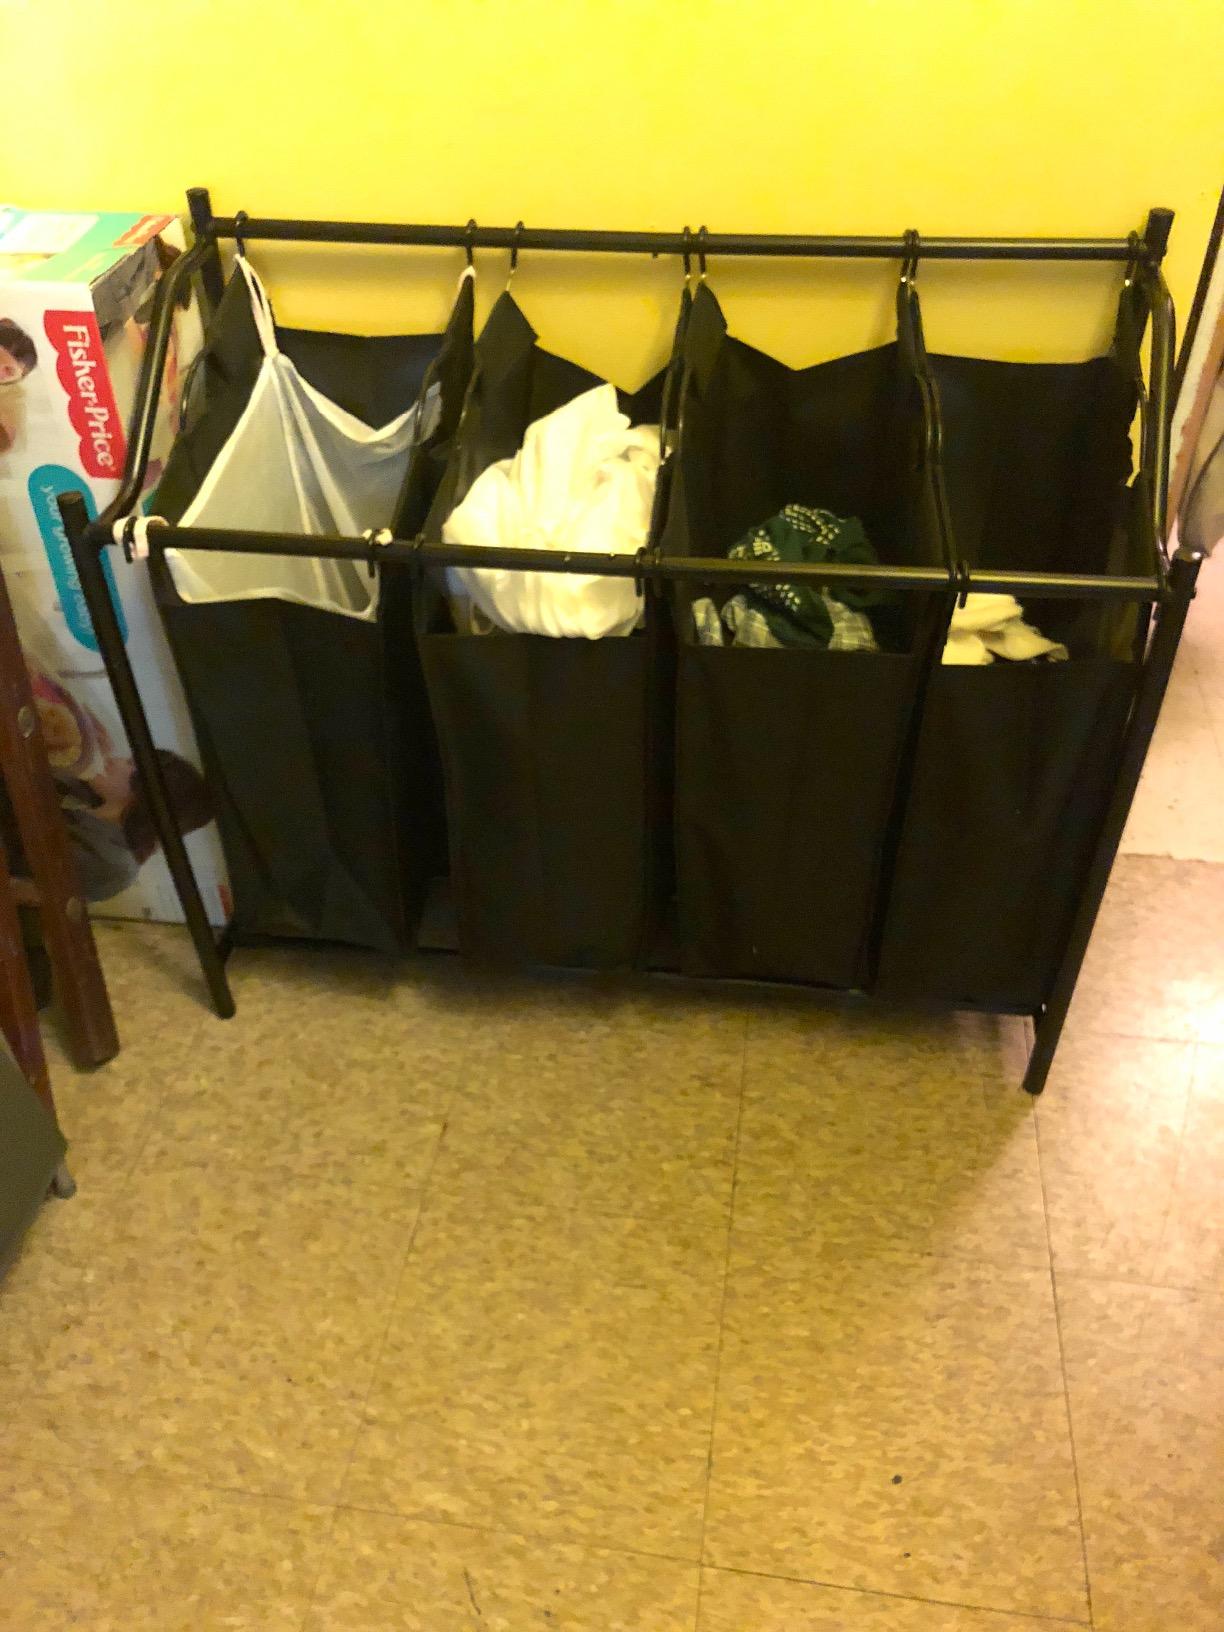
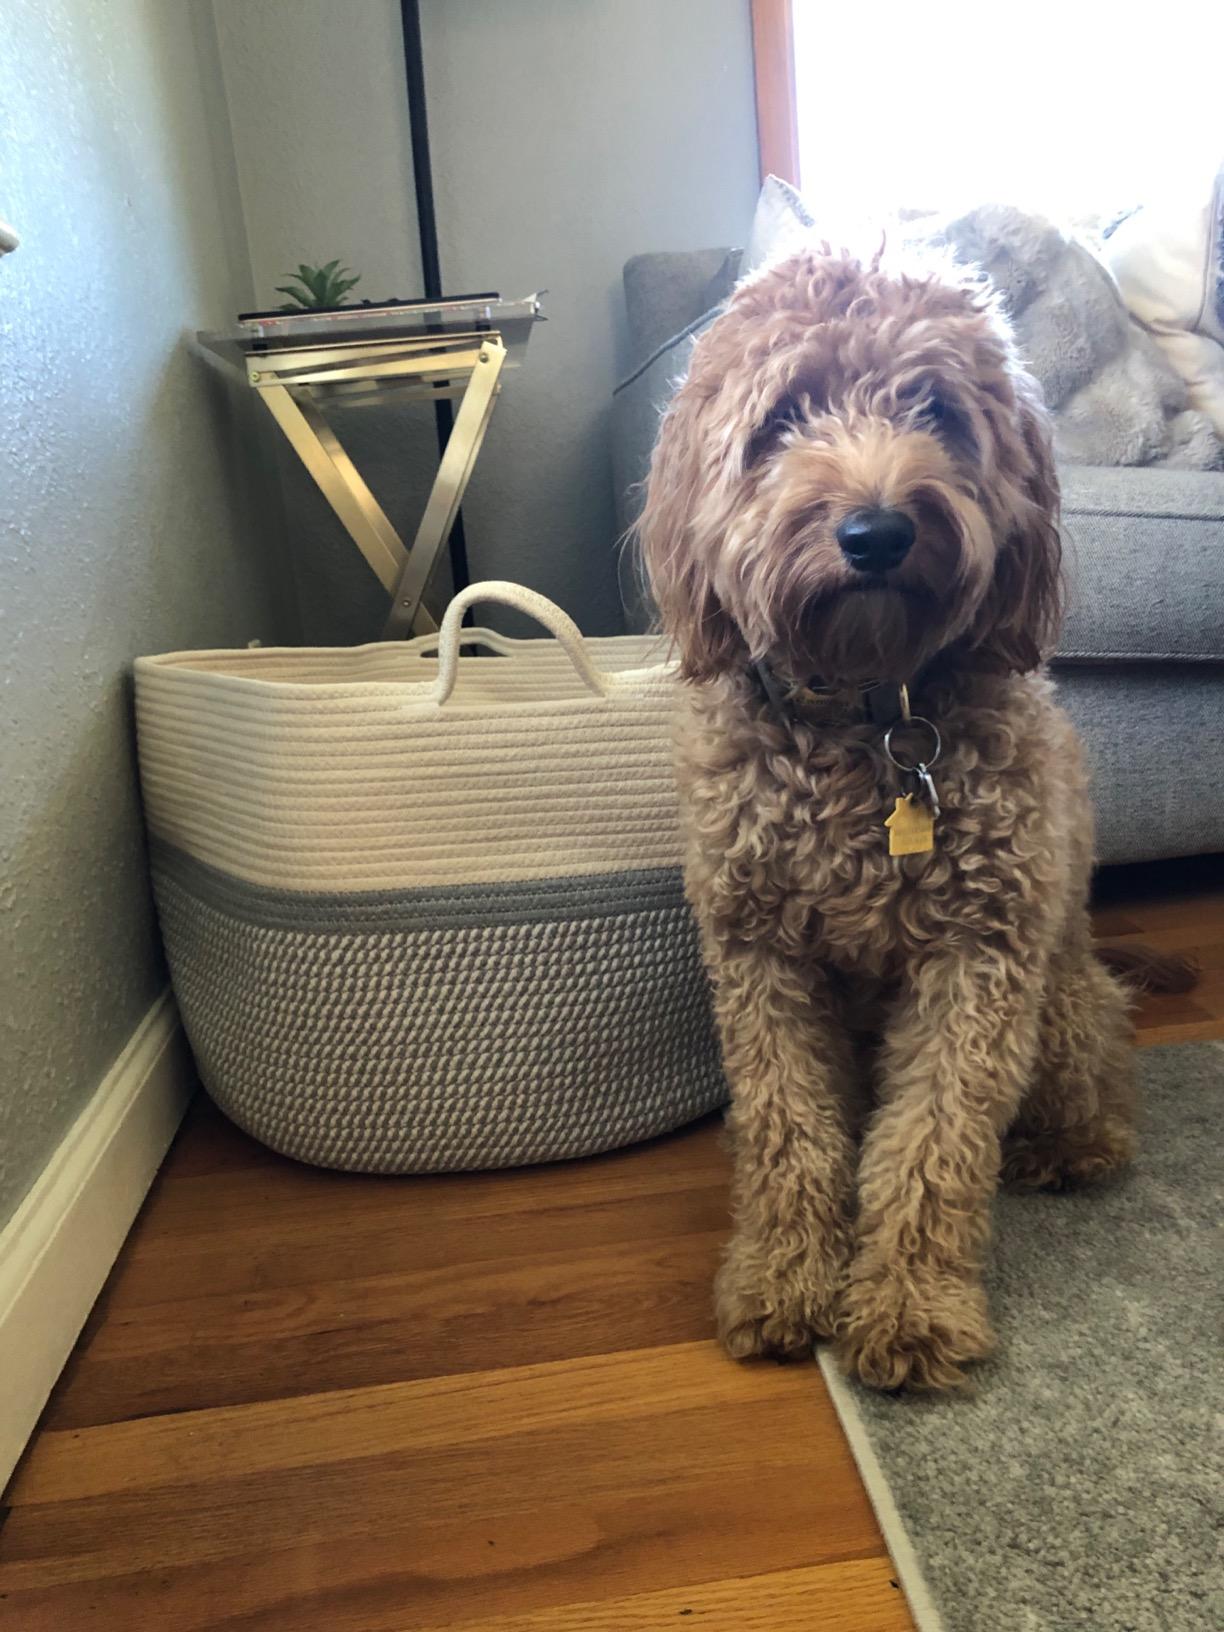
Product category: items_hamper
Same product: no